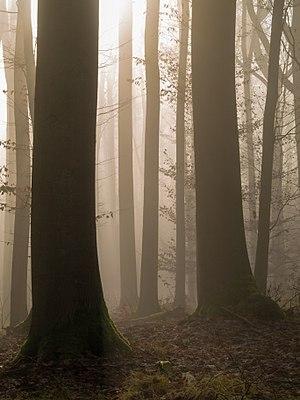
Bamberg est une ville allemande, située dans le sud du pays, dans le nord du Land de Bavière et la région de Haute-Franconie. Elle est le chef-lieu de l'arrondissement de Bamberg et le centre urbain de l'ouest de la région. Elle dépend de la région métropolitaine de Nuremberg.